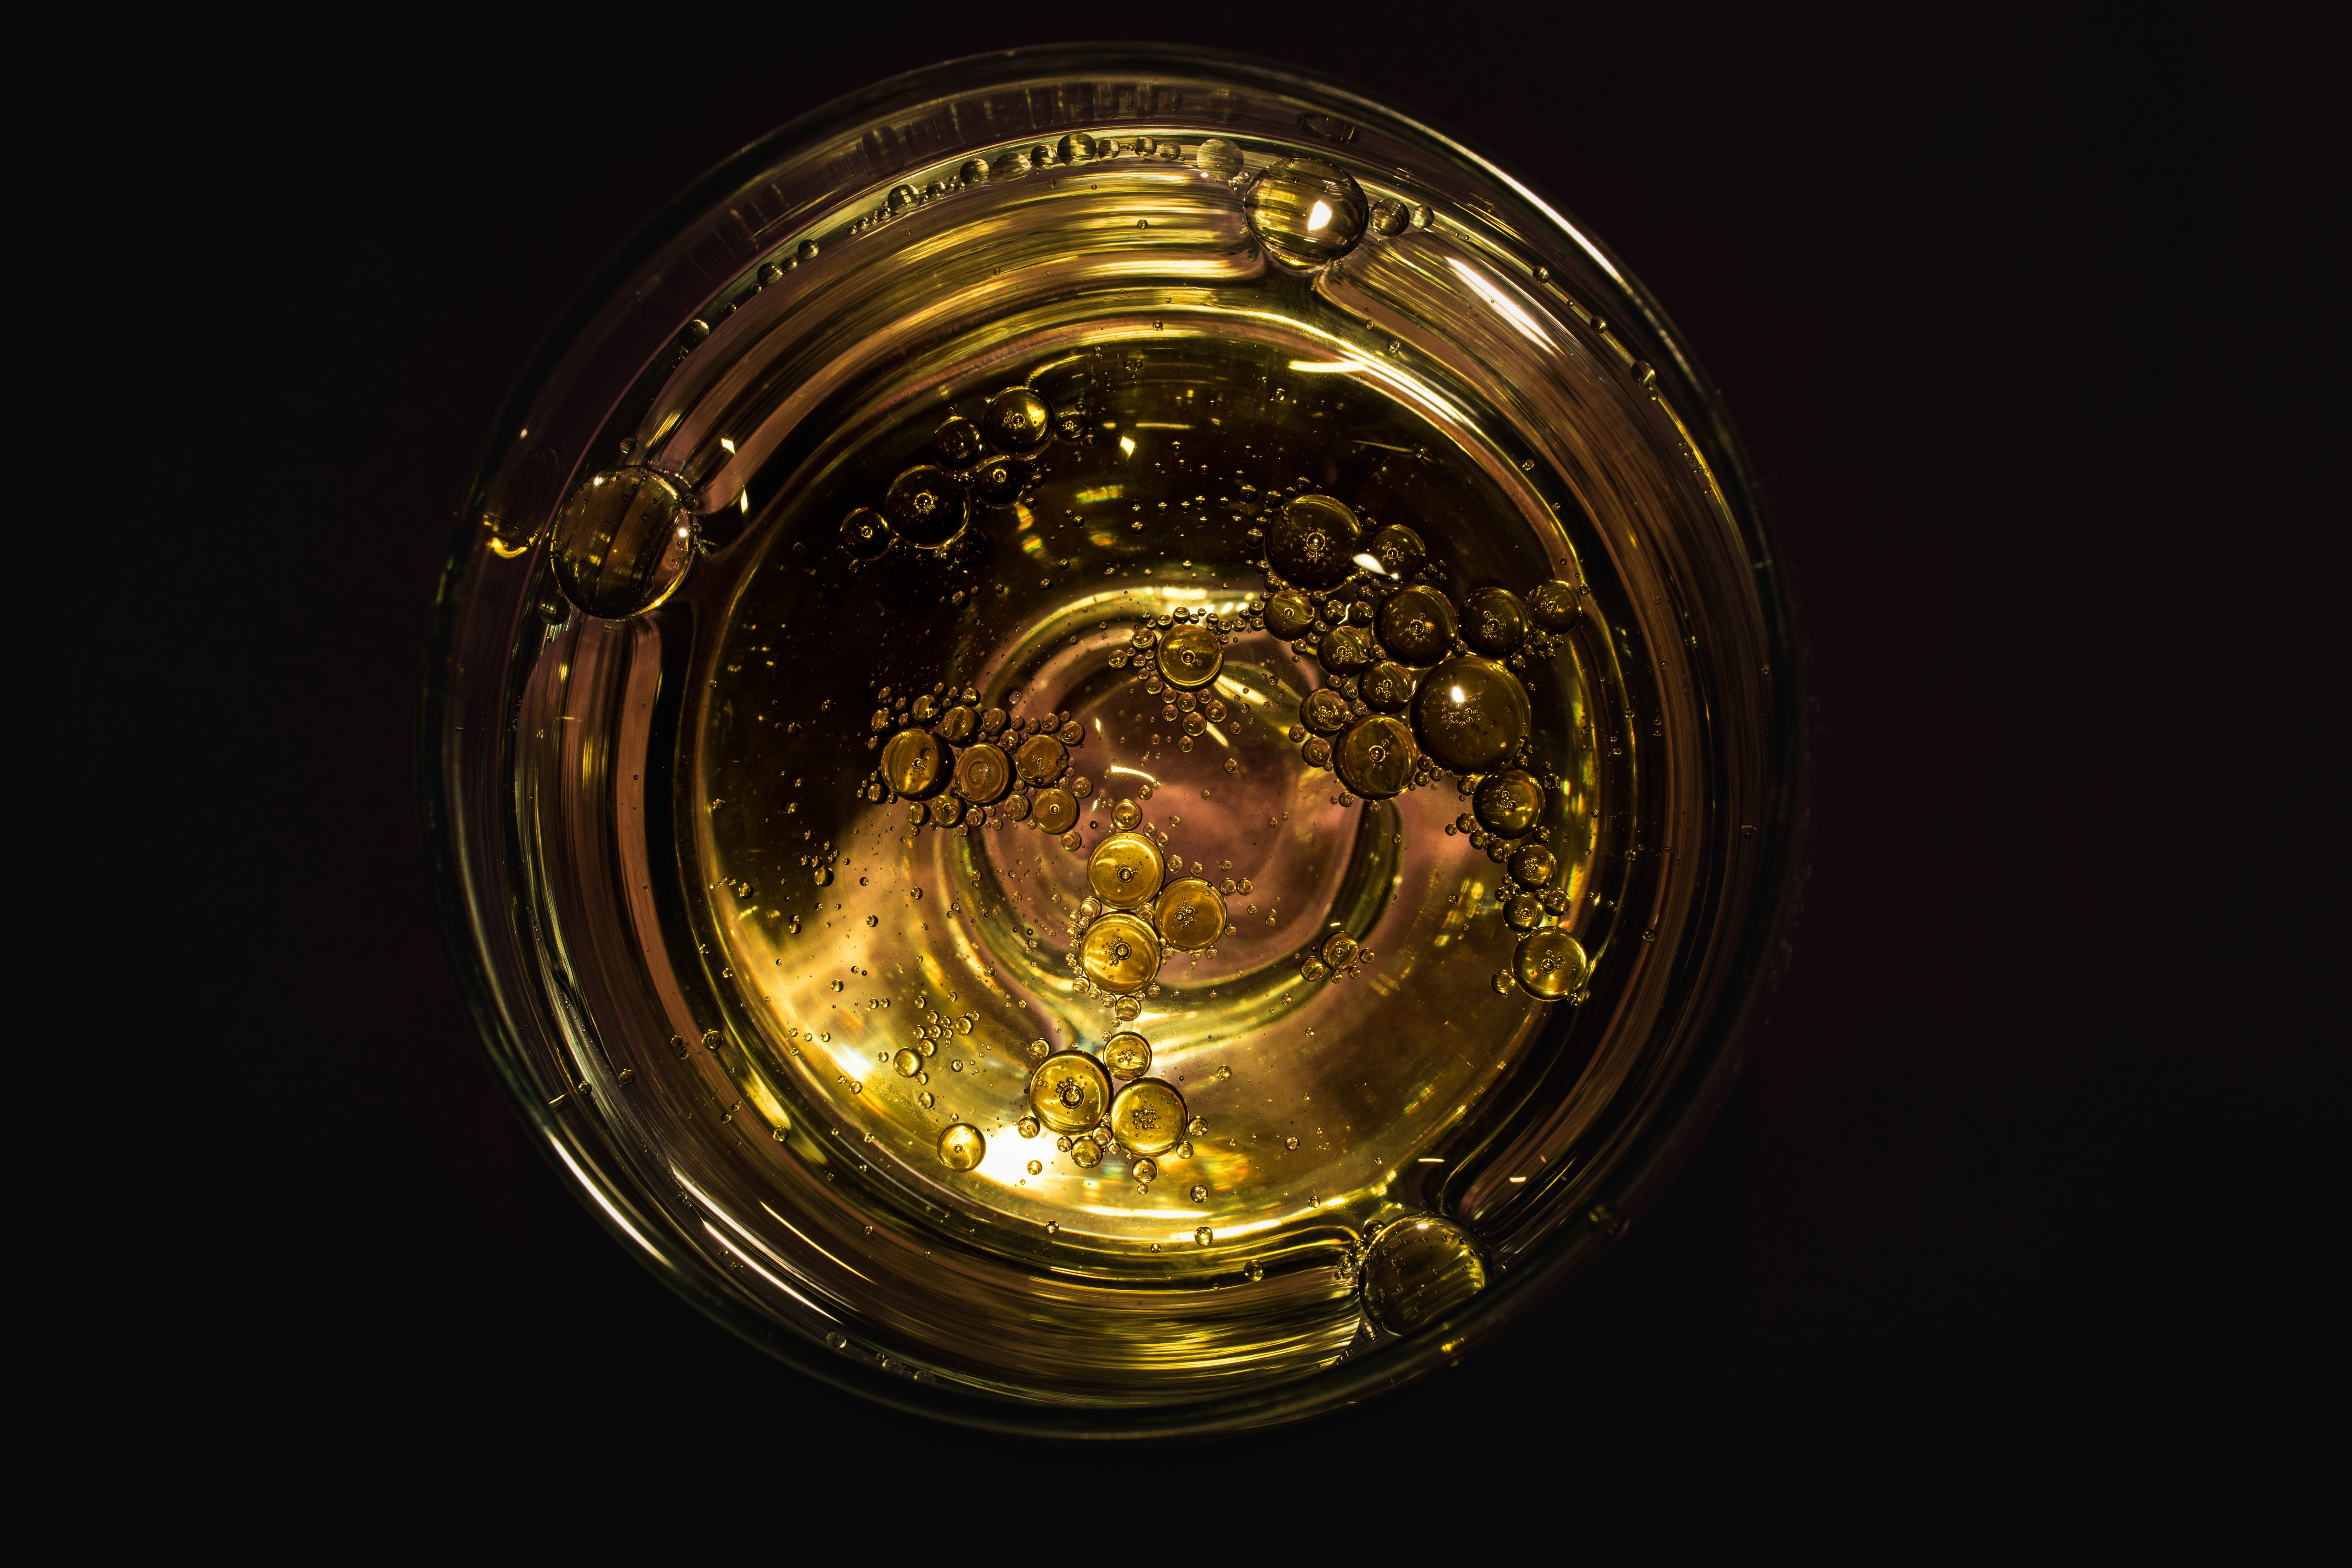
water, liquid, light, sun, wheel, glass, drink, black, yellow, movement, lighting, circle, fun, gold, cups, light fixture, drops, sphere, oil, macro photography, incandescent light bulb